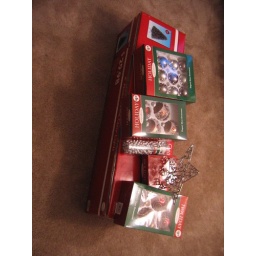
Christmas tree in a box